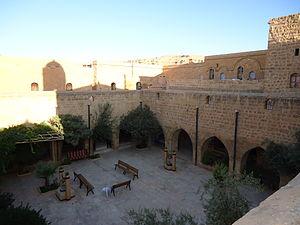
Le monastère Mor Hananyo est un monastère syriaque orthodoxe situé près de la ville de Mardin en Turquie. Il est dédié à saint Ananias.